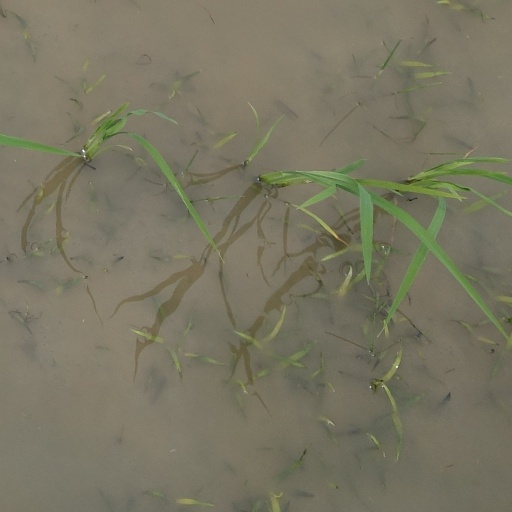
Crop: rice